Hindmarsh Island bridge controversy

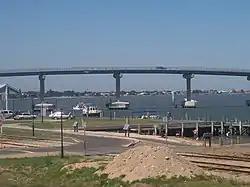
View of the Hindmarsh Island Bridge from the Goolwa wharf.

The Hindmarsh Island bridge controversy was a 1990s Australian legal and political controversy that involved the clash of local Aboriginal Australian sacred culture and property rights. A proposed bridge to Hindmarsh Island, near Goolwa, South Australia (intended to replace the existing cable ferry and service a proposed marina development) attracted opposition from many local residents, environmental groups and Indigenous leaders.